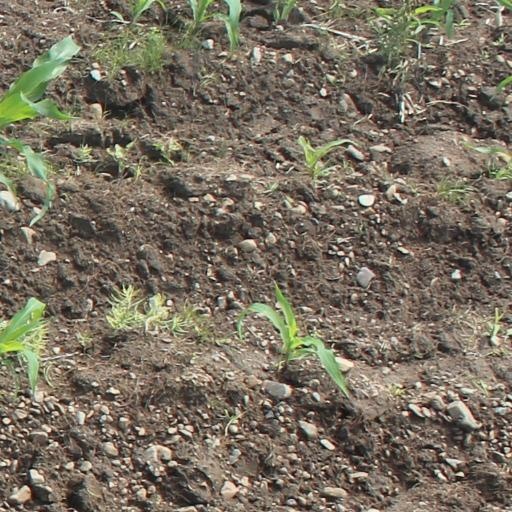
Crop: maize; corn